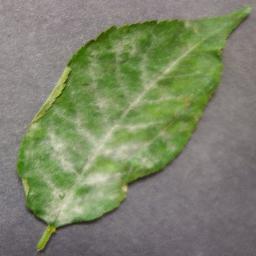
Label: Cherry___Powdery_mildew